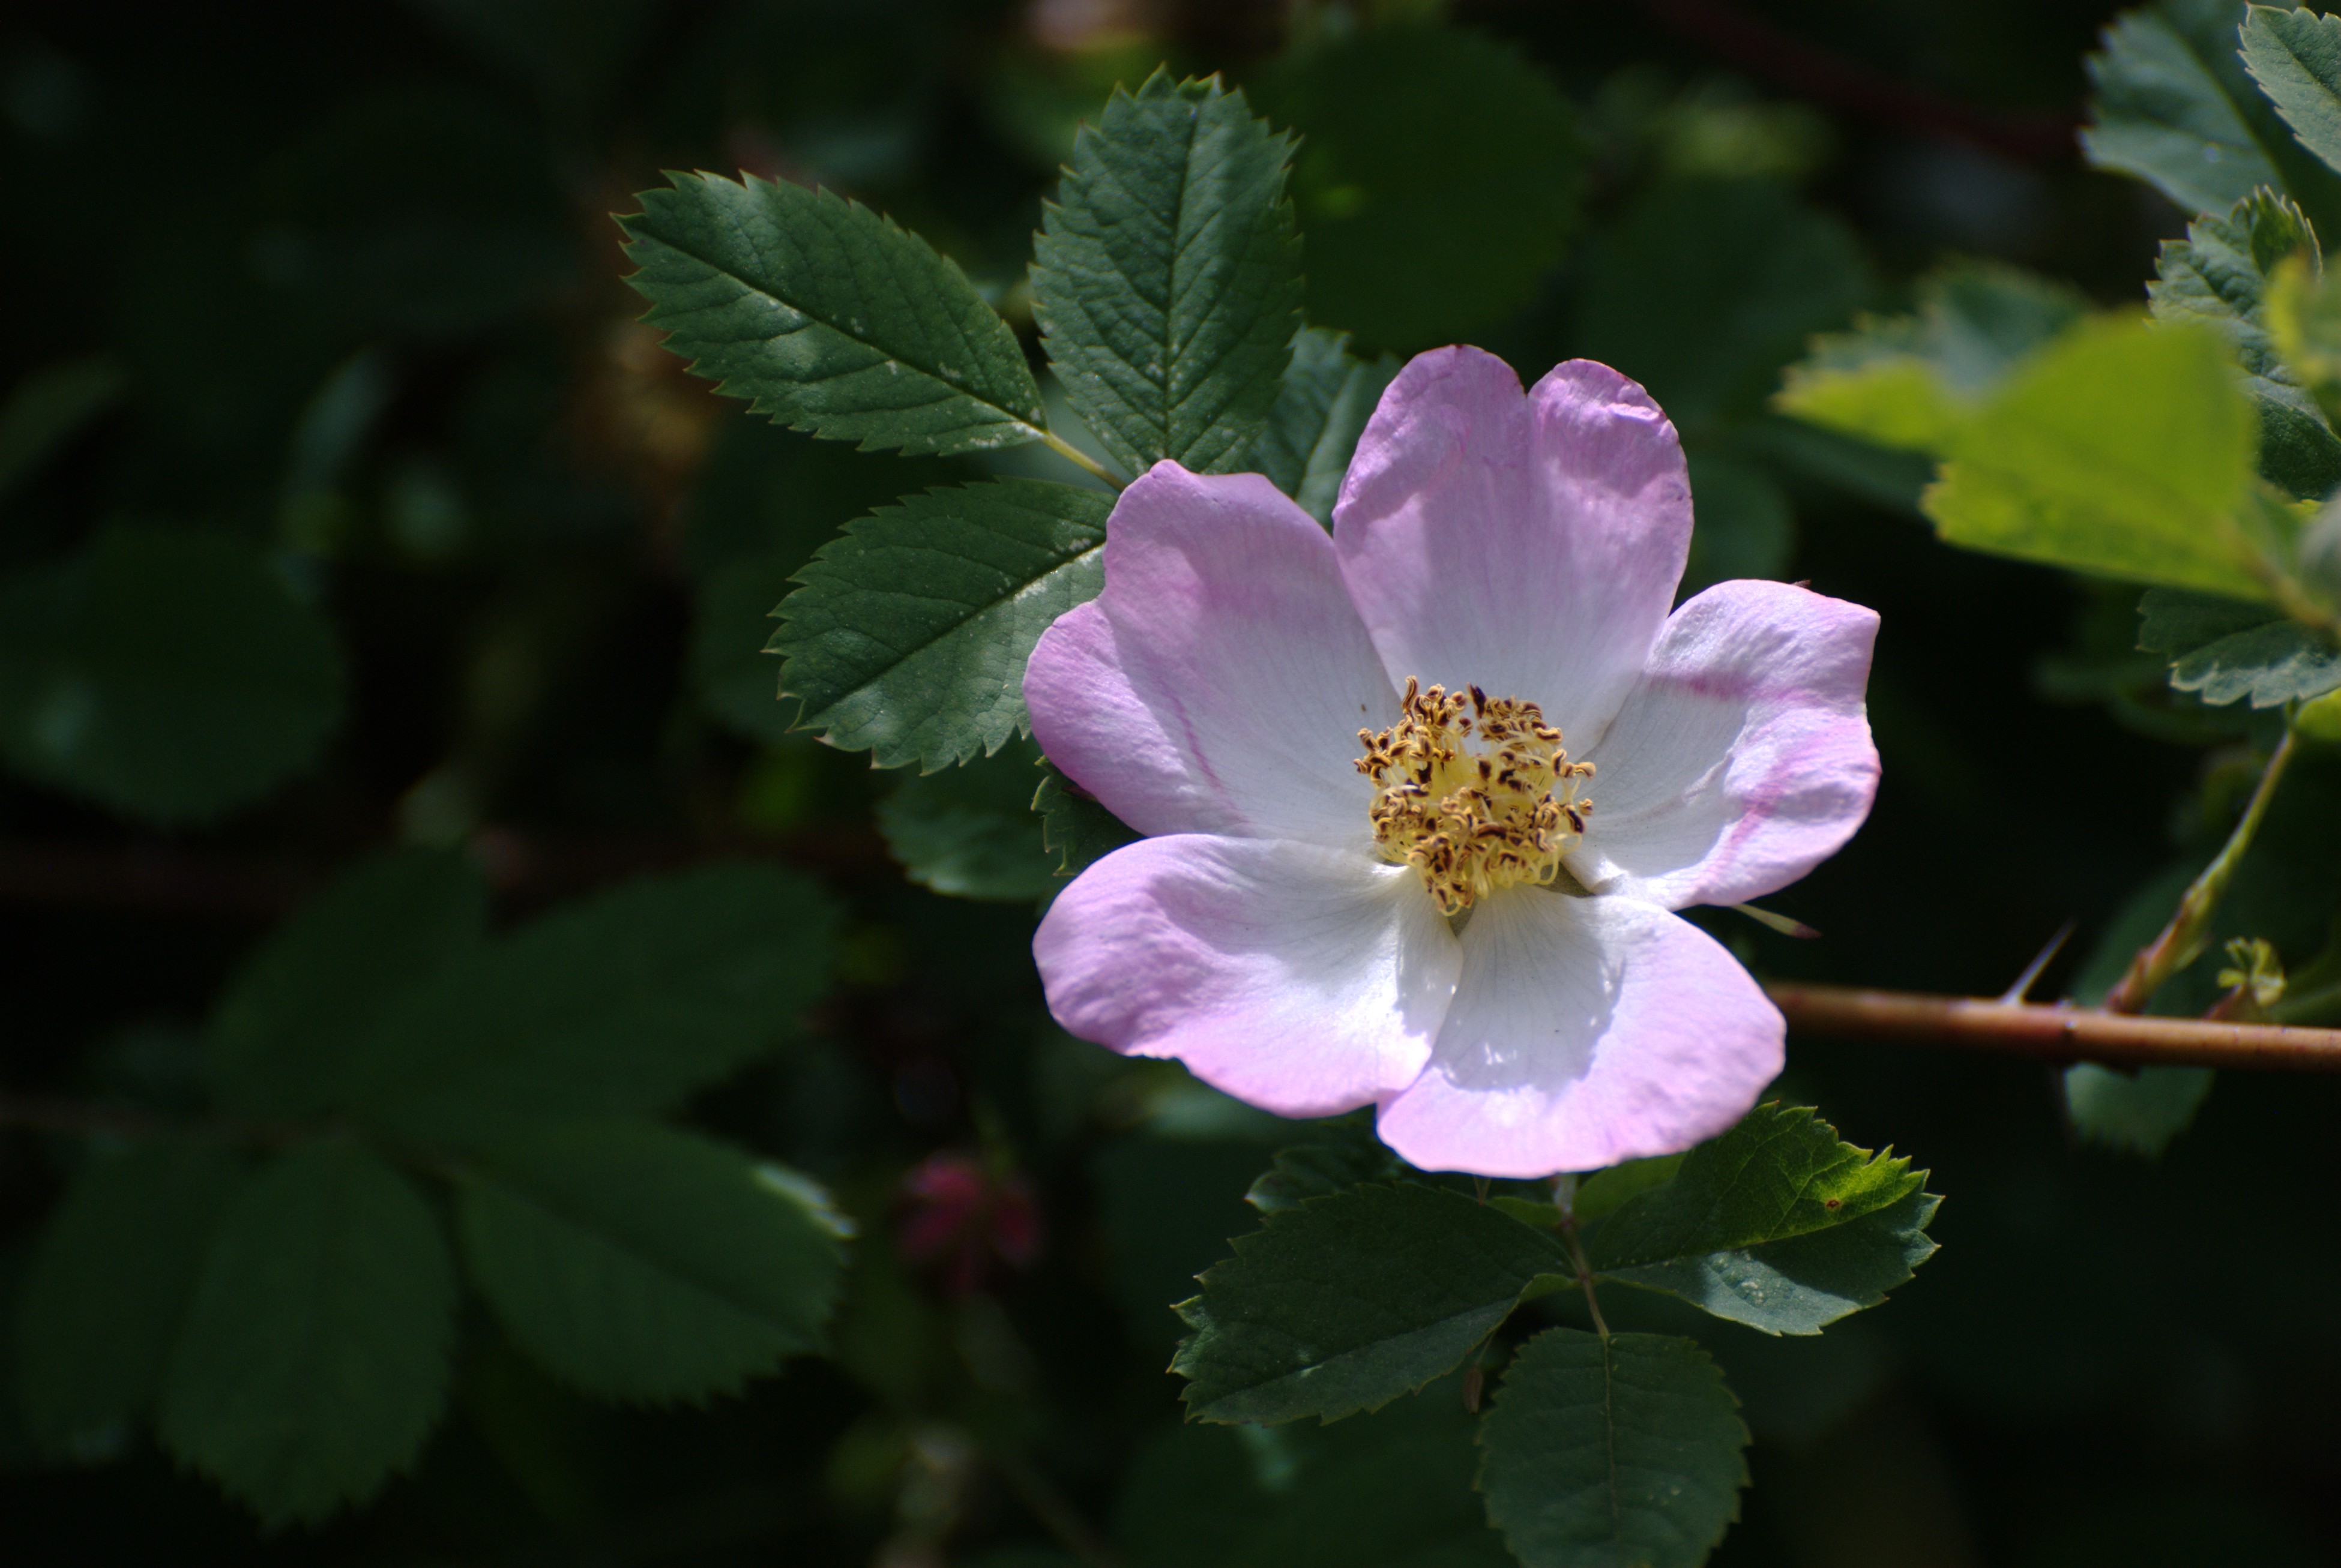
blossom, plant, flower, petal, rose, botany, nikon, flora, wildflower, shrub, d80, fabulous, nikond80, macro photography, rosa canina, flowering plant, rose family, rosa rugosa, burnet rose, land plant, rose order, rosa rubiginosa, rosa gallica, multiflora rose, prickly rose